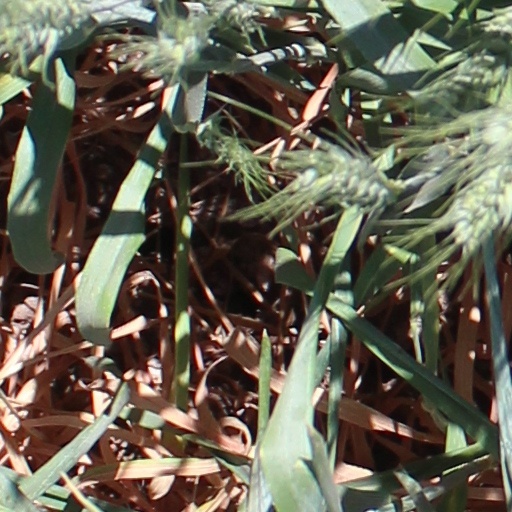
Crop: wheat